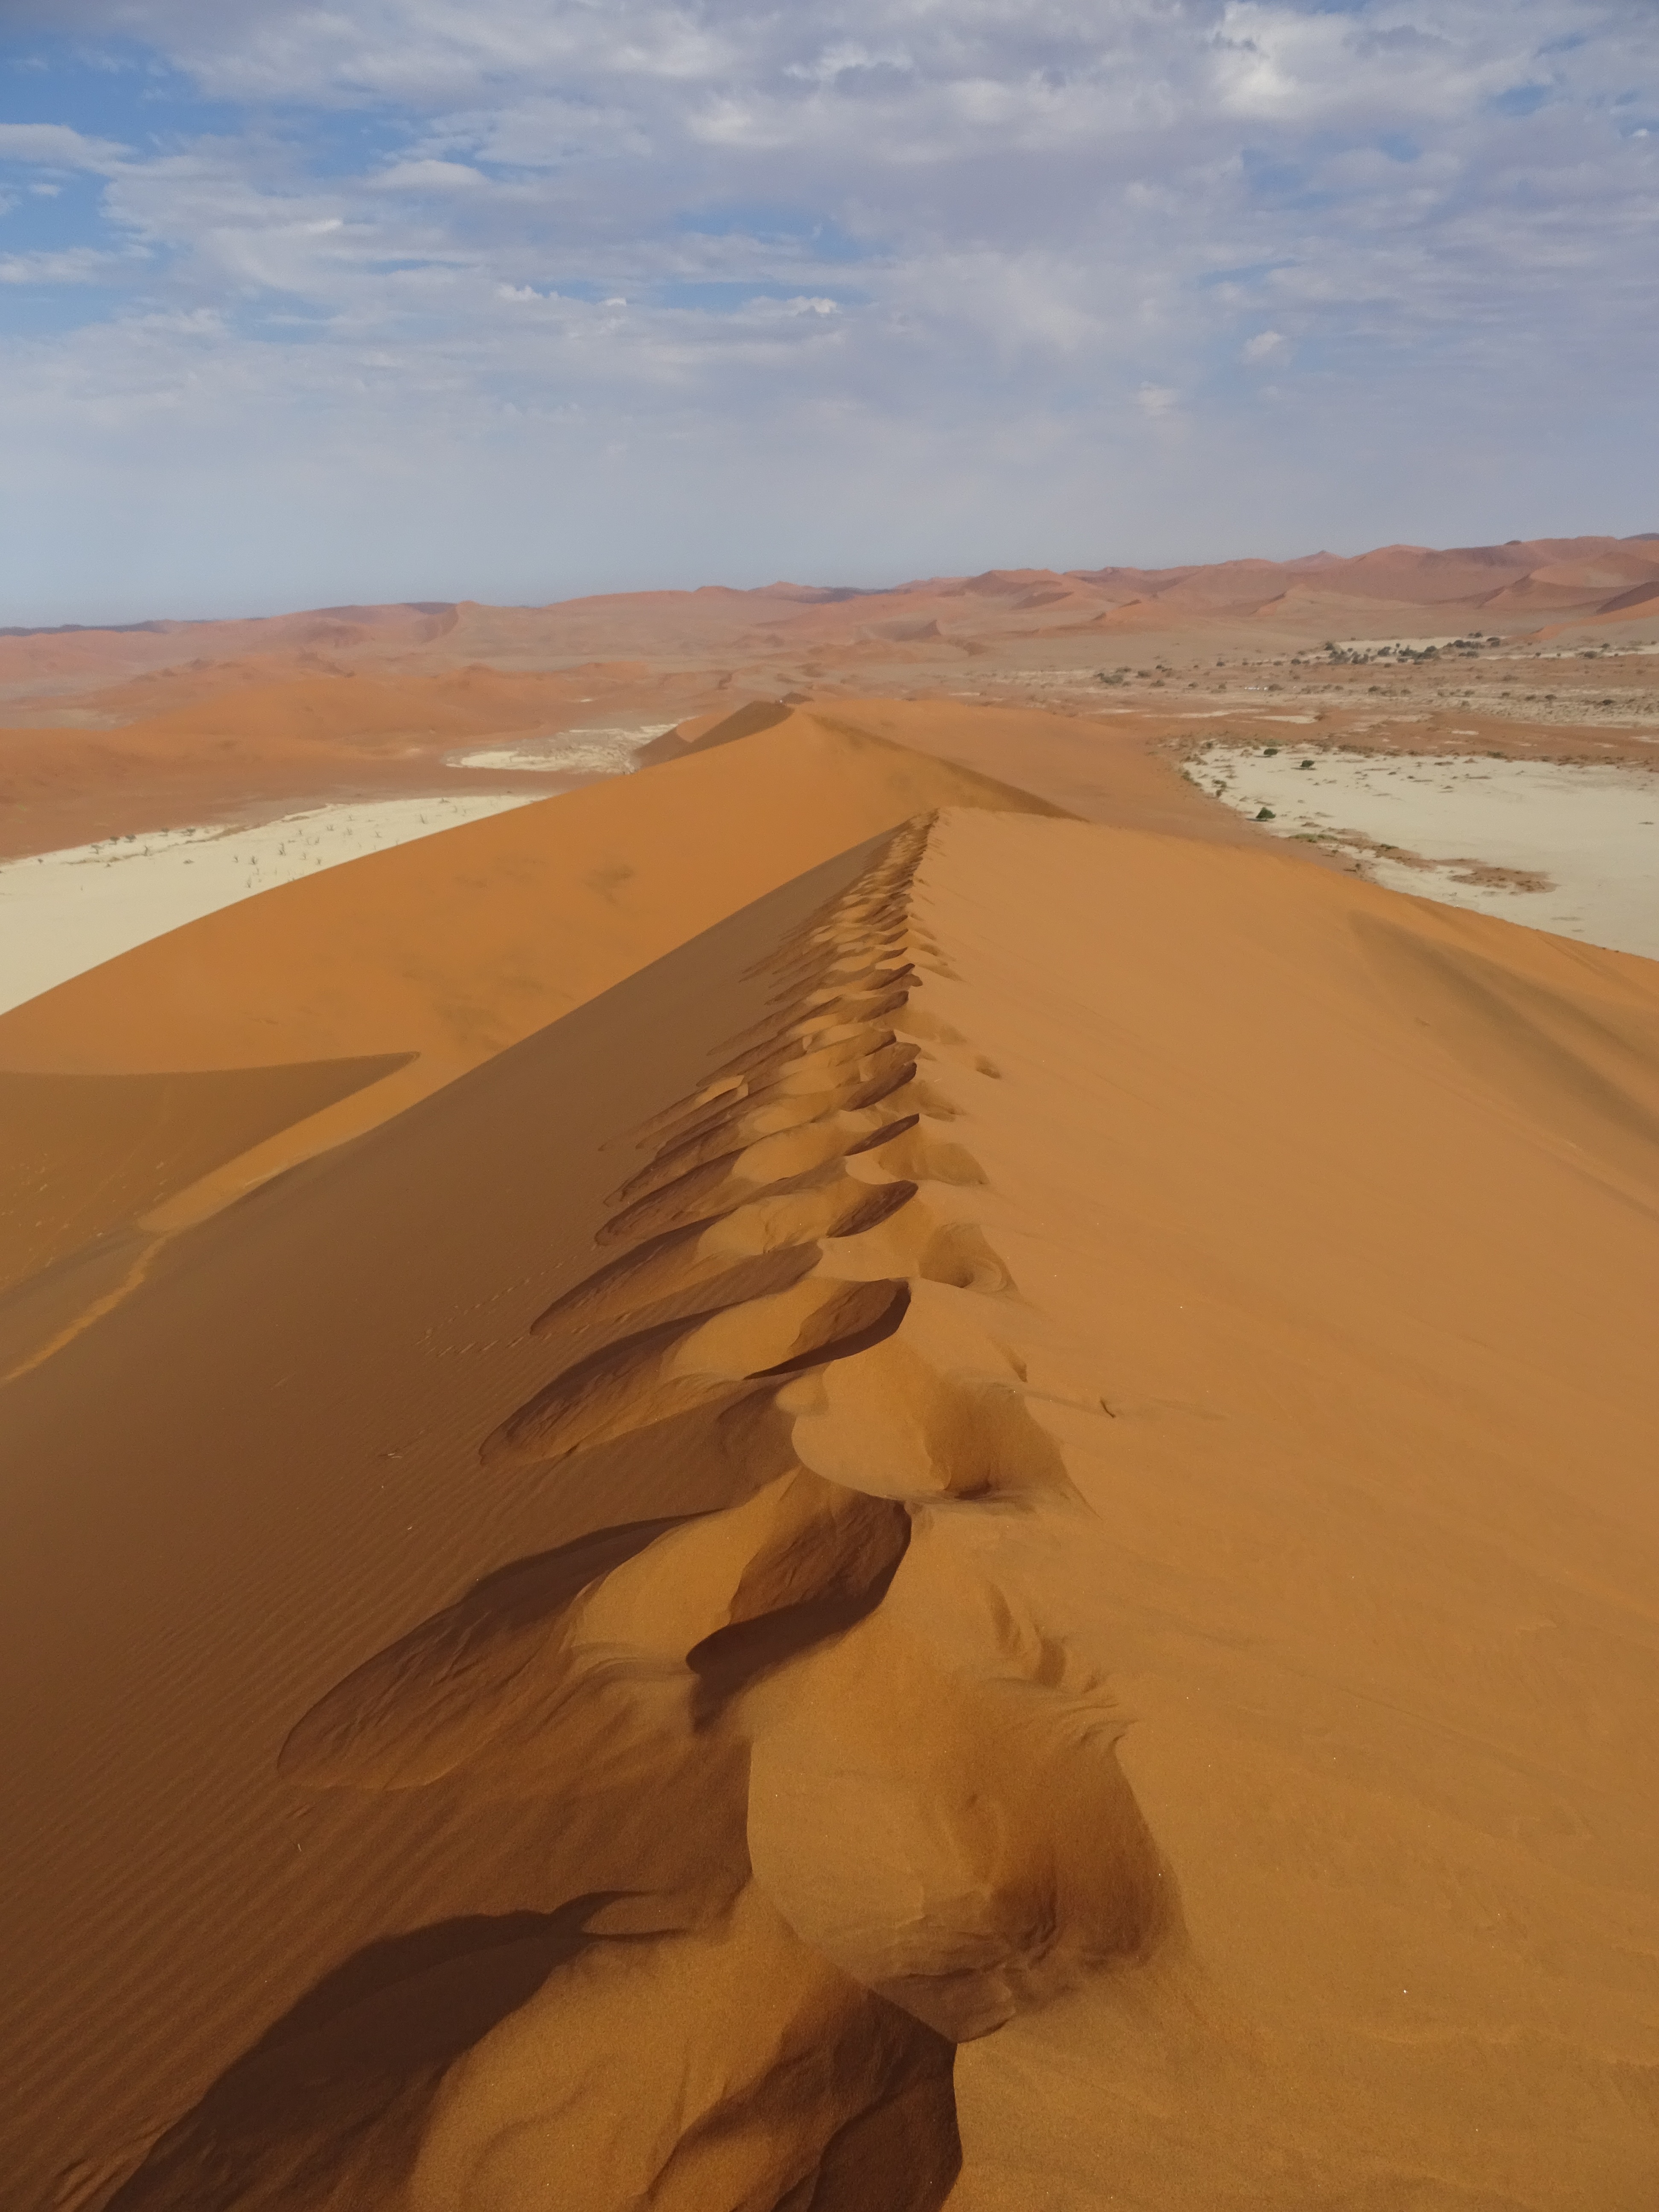
landscape, sand, desert, dune, foot, heat, trace, dunes, habitat, sahara, wadi, landform, erg, namibia, golden sand, natural environment, geographical feature, aeolian landform